Whitehead torpedo

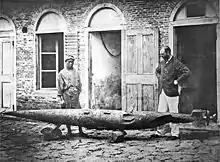
Robert Whitehead with a battered test torpedo, Fiume (modern Croatia), c.1875

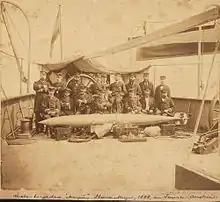
Argentinian sailors with a Whitehead torpedo, Fiume, Austria, 1888

During the 19th century, an officer of the Austrian Marine Artillery conceived the idea of using a small boat laden with explosives, propelled by a steam or an air engine and steered by cables to be used against enemy ships; his papers came into the possession of Captain Giovanni Luppis upon his death. Luppis had a model of the device built; it was powered by a spring-driven clockwork mechanism and steered remotely by cables from land. Dissatisfied with the device, which he called the "coast-saver", Luppis turned to Robert Whitehead, who then worked for "Stabilimento Tecnico Fiumano", a factory in Fiume. In about 1850 the Imperial Austrian Navy asked Whitehead to develop this design into a self-propelled underwater torpedo.